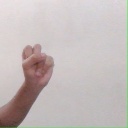
अक्षर: स